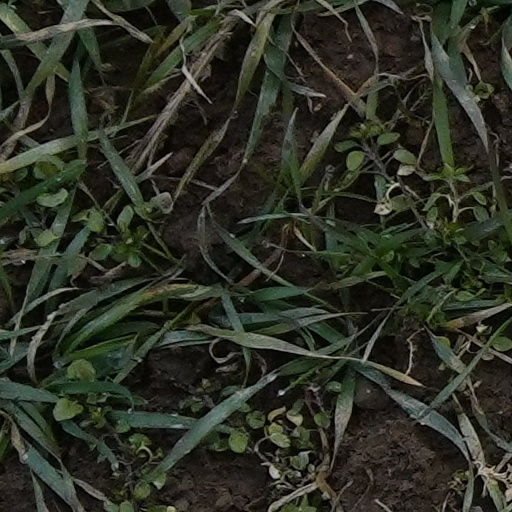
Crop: wheat